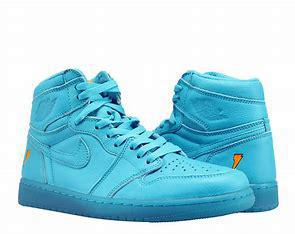
Brand: Nike
Model: 1